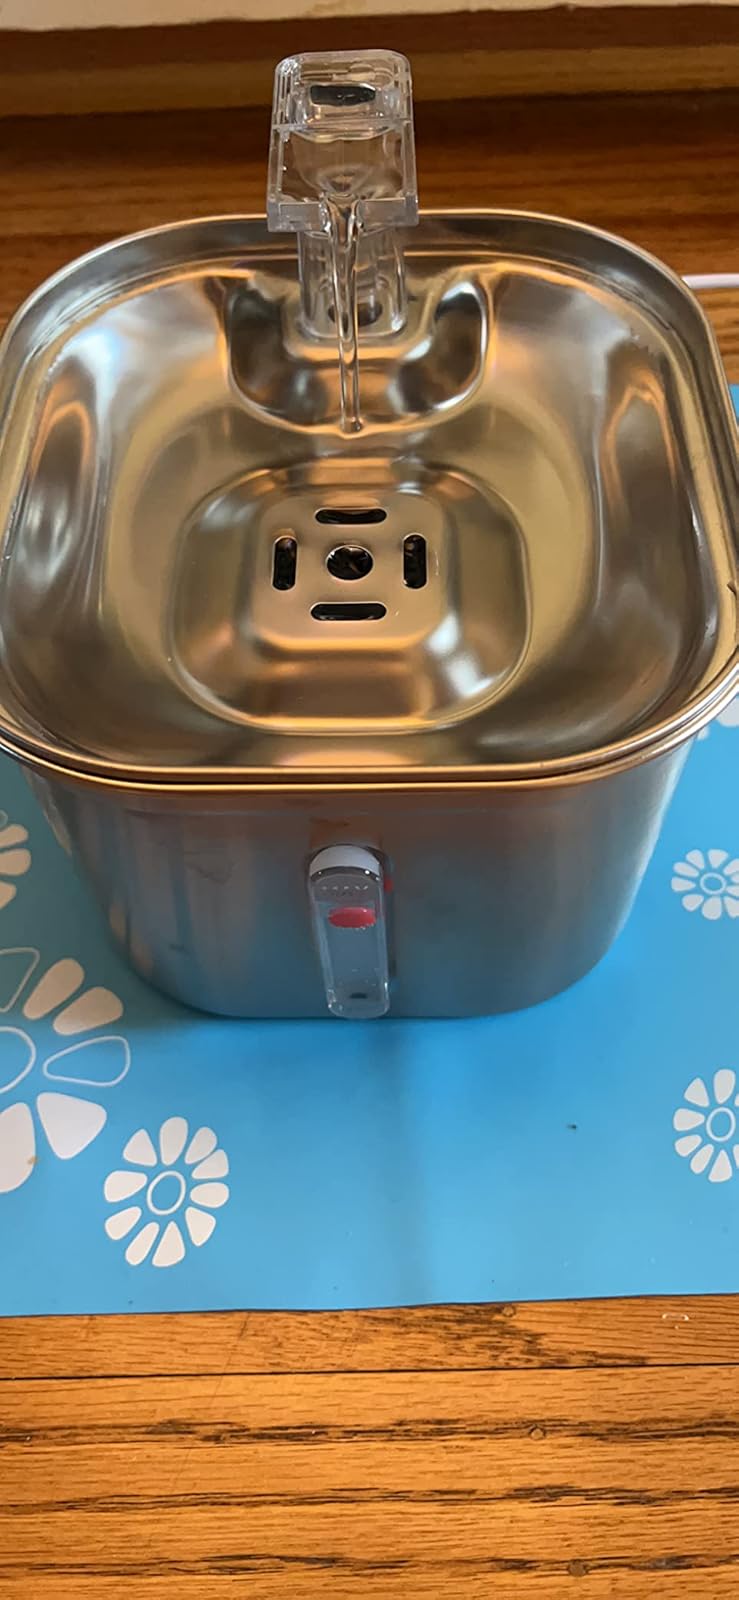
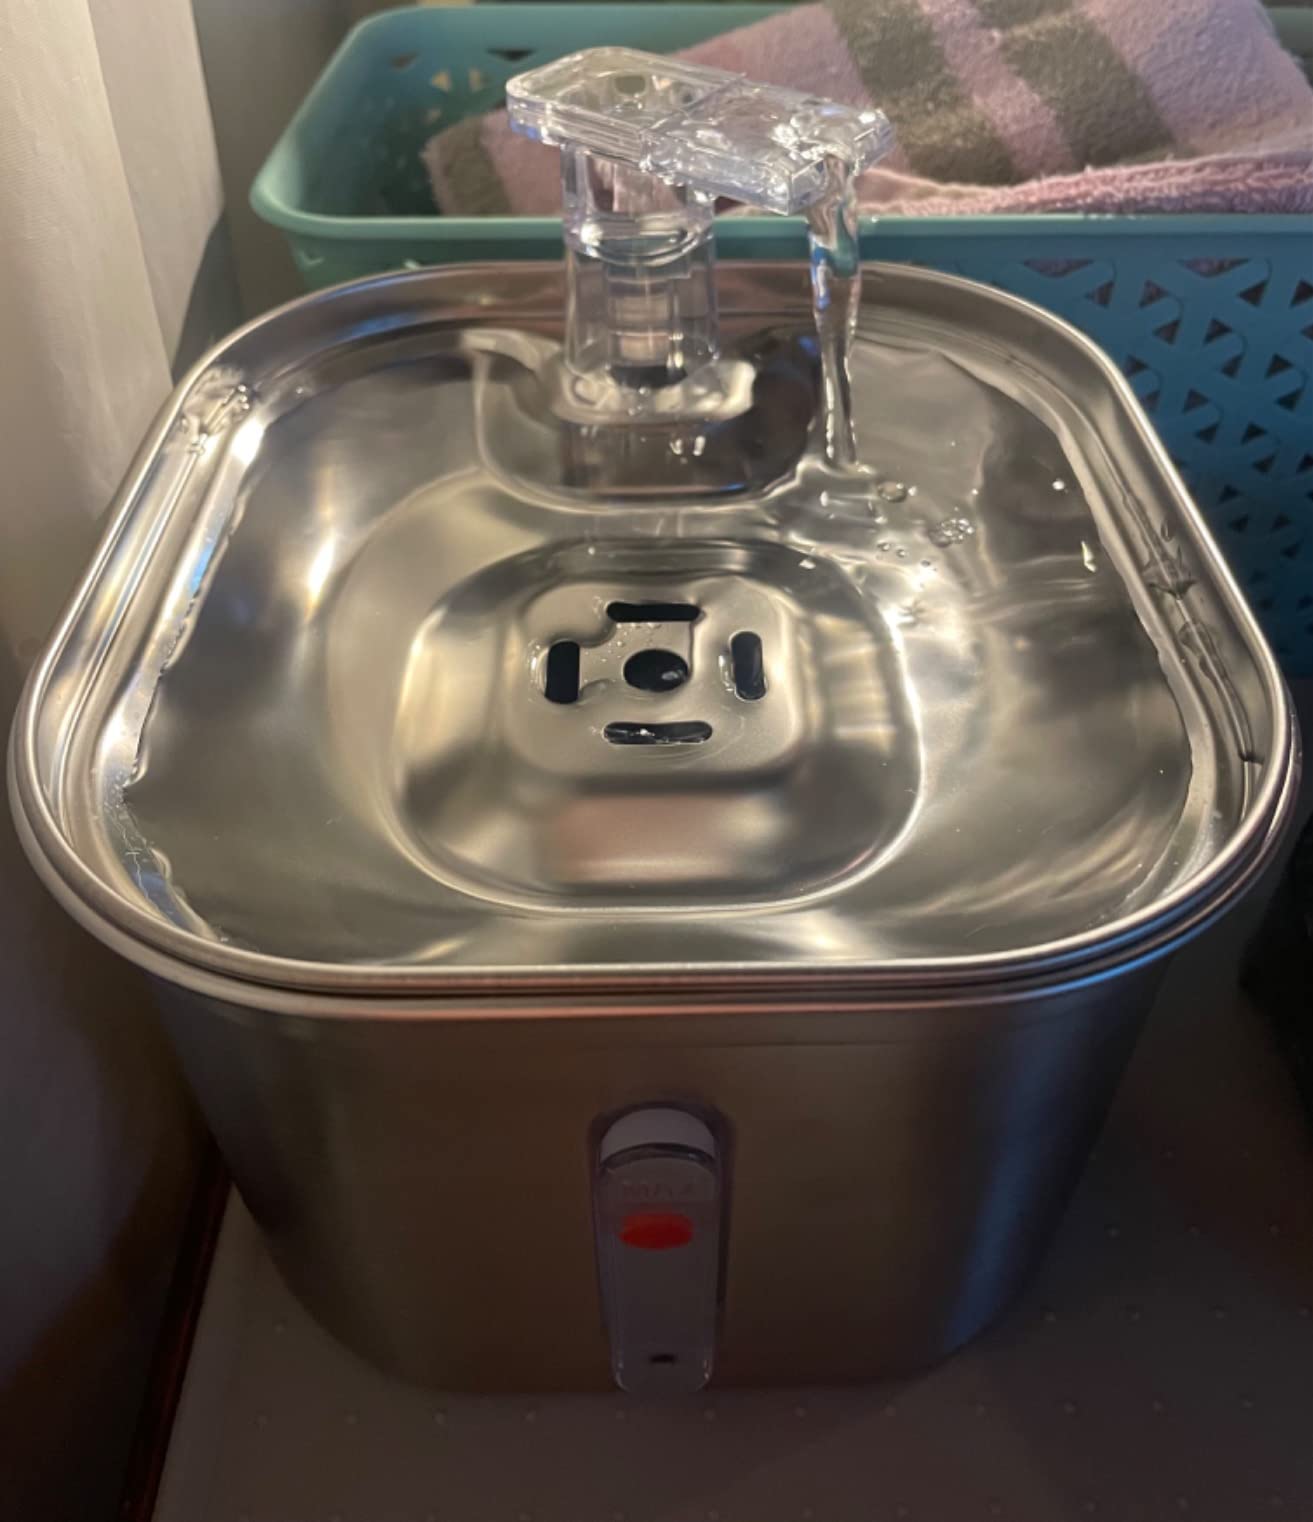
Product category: items_bowl
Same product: yes